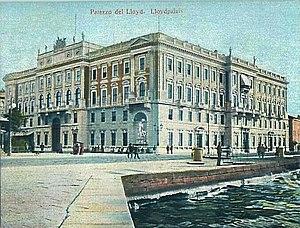
Établi à Trieste et fondé en 1833, le Lloyds autrichien — Österreichischer Lloyd, Lloyd Austriaco — était la plus grande compagnie maritime de l'Empire austro-hongrois, jusqu'à sa disparition en 1918. Elle lui a permis de nombreuses liaisons vers l'Orient, avant et après le percement du Canal de Suez. La société Italia Marittima est sa lointaine descendante.